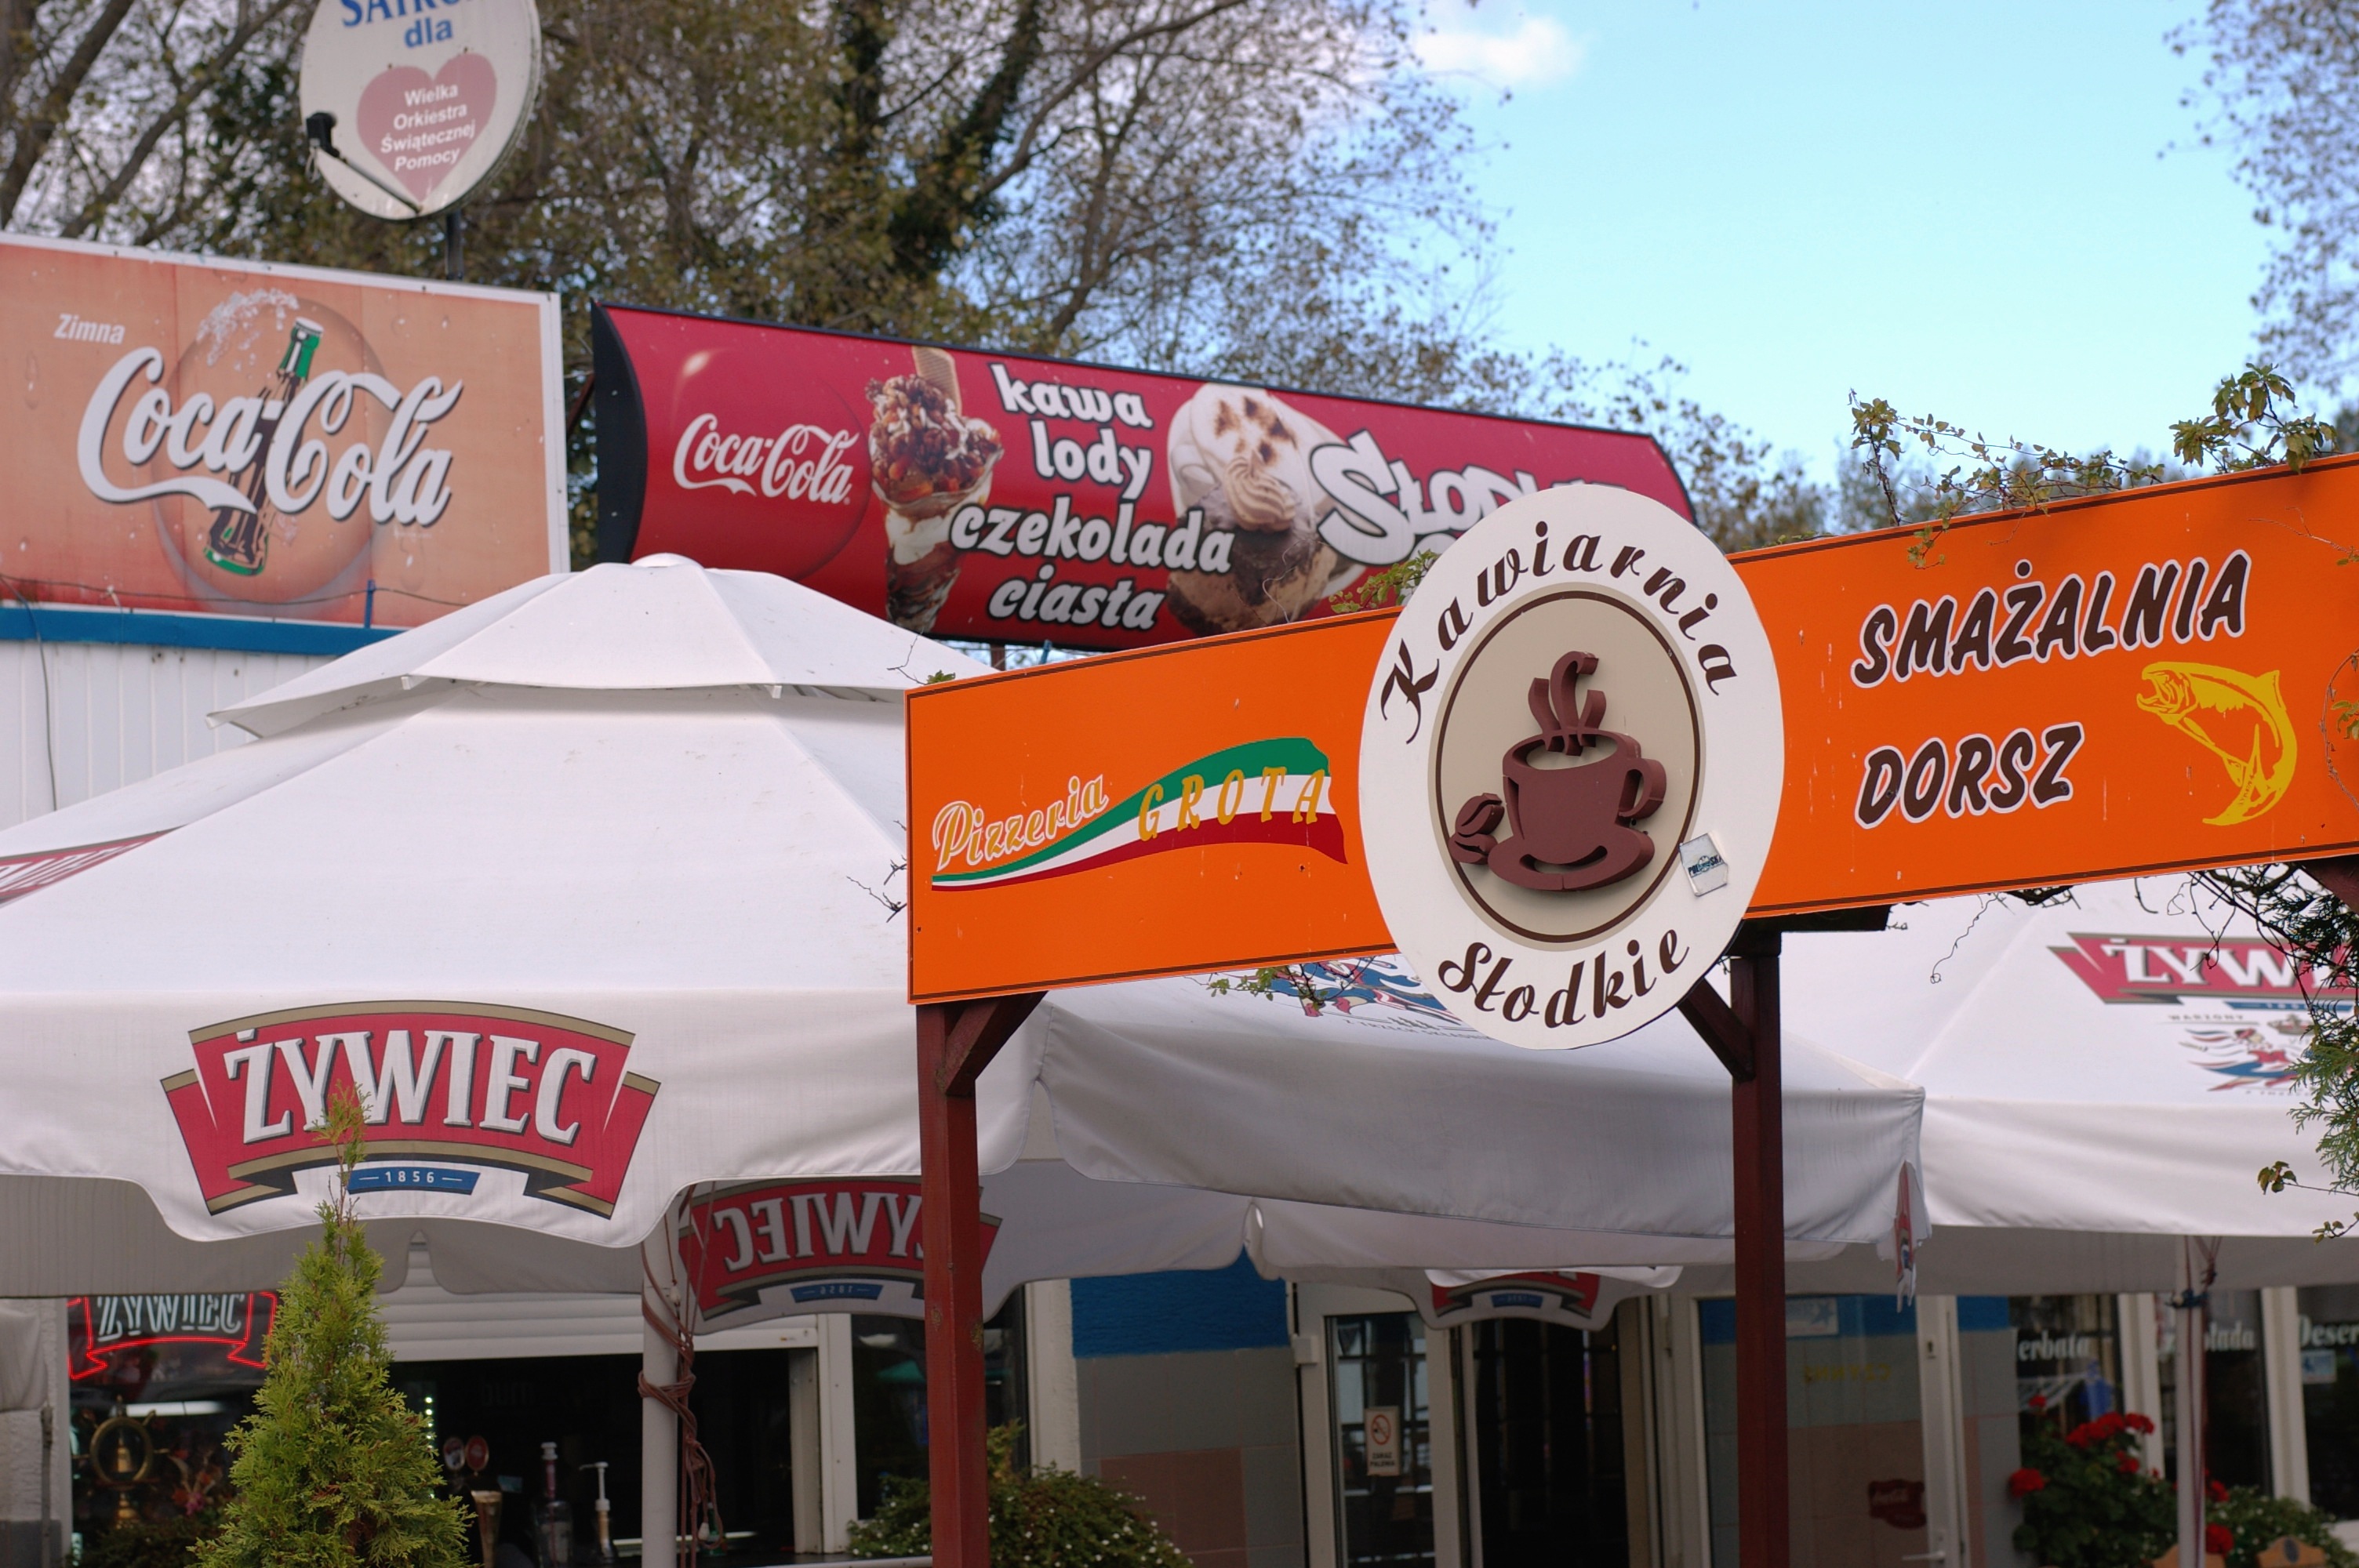
advertising, sign, banner, signage, fast food, 2011, pentax, snapseed, lenstagged, steffenzahn, k100d, justpentax, iamflickr, cosina, voigtlander, 58mm, nokton, 58mmf14, 58mm14, nokton58mmf14slii, 58mmf14nokton, ostsee, cosinavoigtl nder, voigtl ndernokton58mmf14, sense